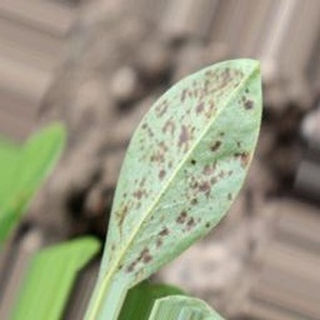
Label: groundnut_rust